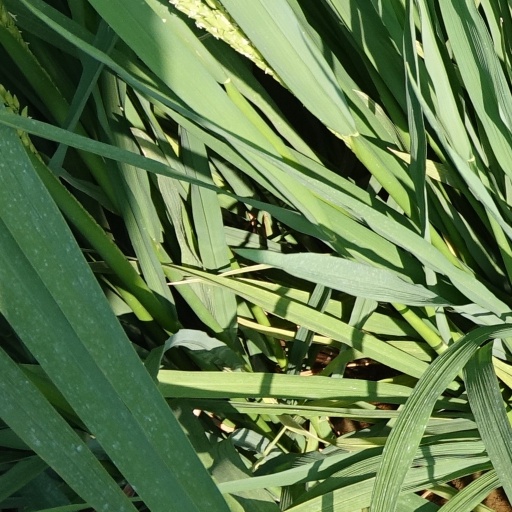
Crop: rice